Taksim meeting

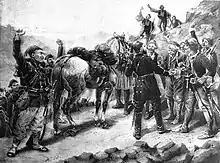
Some deserting Ottoman officers who join the uprising in the mountains of Albania illustrated by the "Wiener Bilder" in July 1912.

In contemporary historiography, some academics have asserted that the uprising had the support of the Freedom and Accord Party that through Riza Nur maintained through intermediaries contacts with conspirators. In fact, behind the liberals stood Prince Sabahaddin who was said to be one of the financiers of the revolt. Riza Nur had also made possible the release from exile of one of the most influential leaders in the Gjakova area, Riza Bey Gjakova (Kryeziu). He was exiled to Sinop because of the counter-coup of 1909 known as the 31 March Incident, when religious fanatics and supporters of the then incumbent Sultan tried to overthrow the Young Turk government. This claim would be supported by later authors such as Süleyman Külçe in his book "Osmanli tarihinde Arnavutluk" published in 1944 but would be revived by other authors of the 21st century such as Aykut Kansu. Hasan Bey Prishtina in his memoirs after the events denied the involvement of a party dominated and organized by ethic Turks in a pamphlet published in 1920, arguing that the organization of the uprising would be impossible and dangerous if they were aware of such a plan. Hasan Prishtina in response to later claims would assert: "we were not crazy enough to inform the Turks about our Albanian plot, nor would the Turks have allowed the Albanians to take up arms against their army."" adding ""[We] the conspirators profited from the antagonism between the political parties but without infringing in any manner on the purely national character of the plot.".